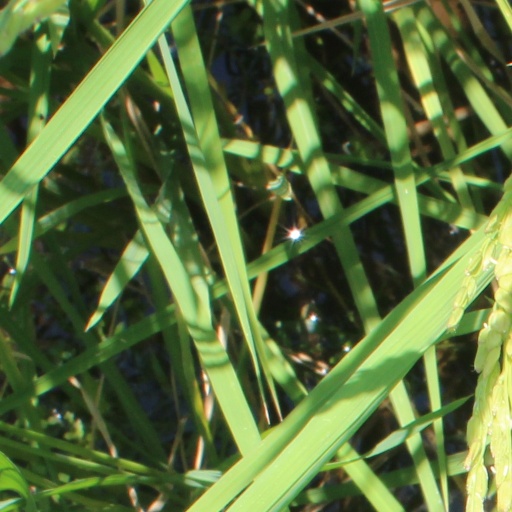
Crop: rice